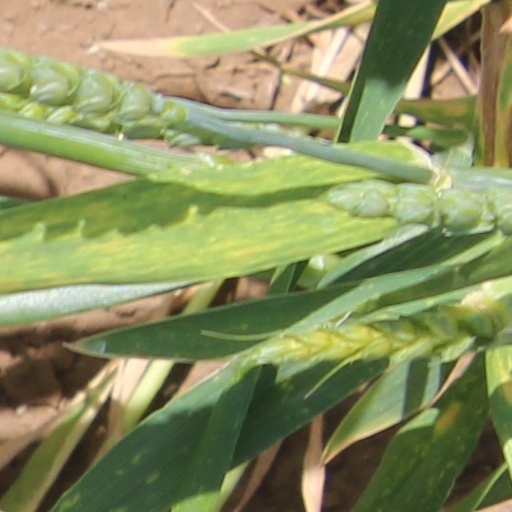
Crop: wheat